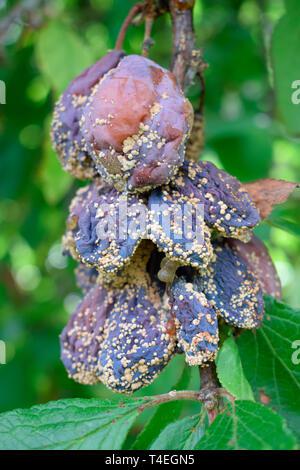
Plant: Plum
Disease: plum brown rot